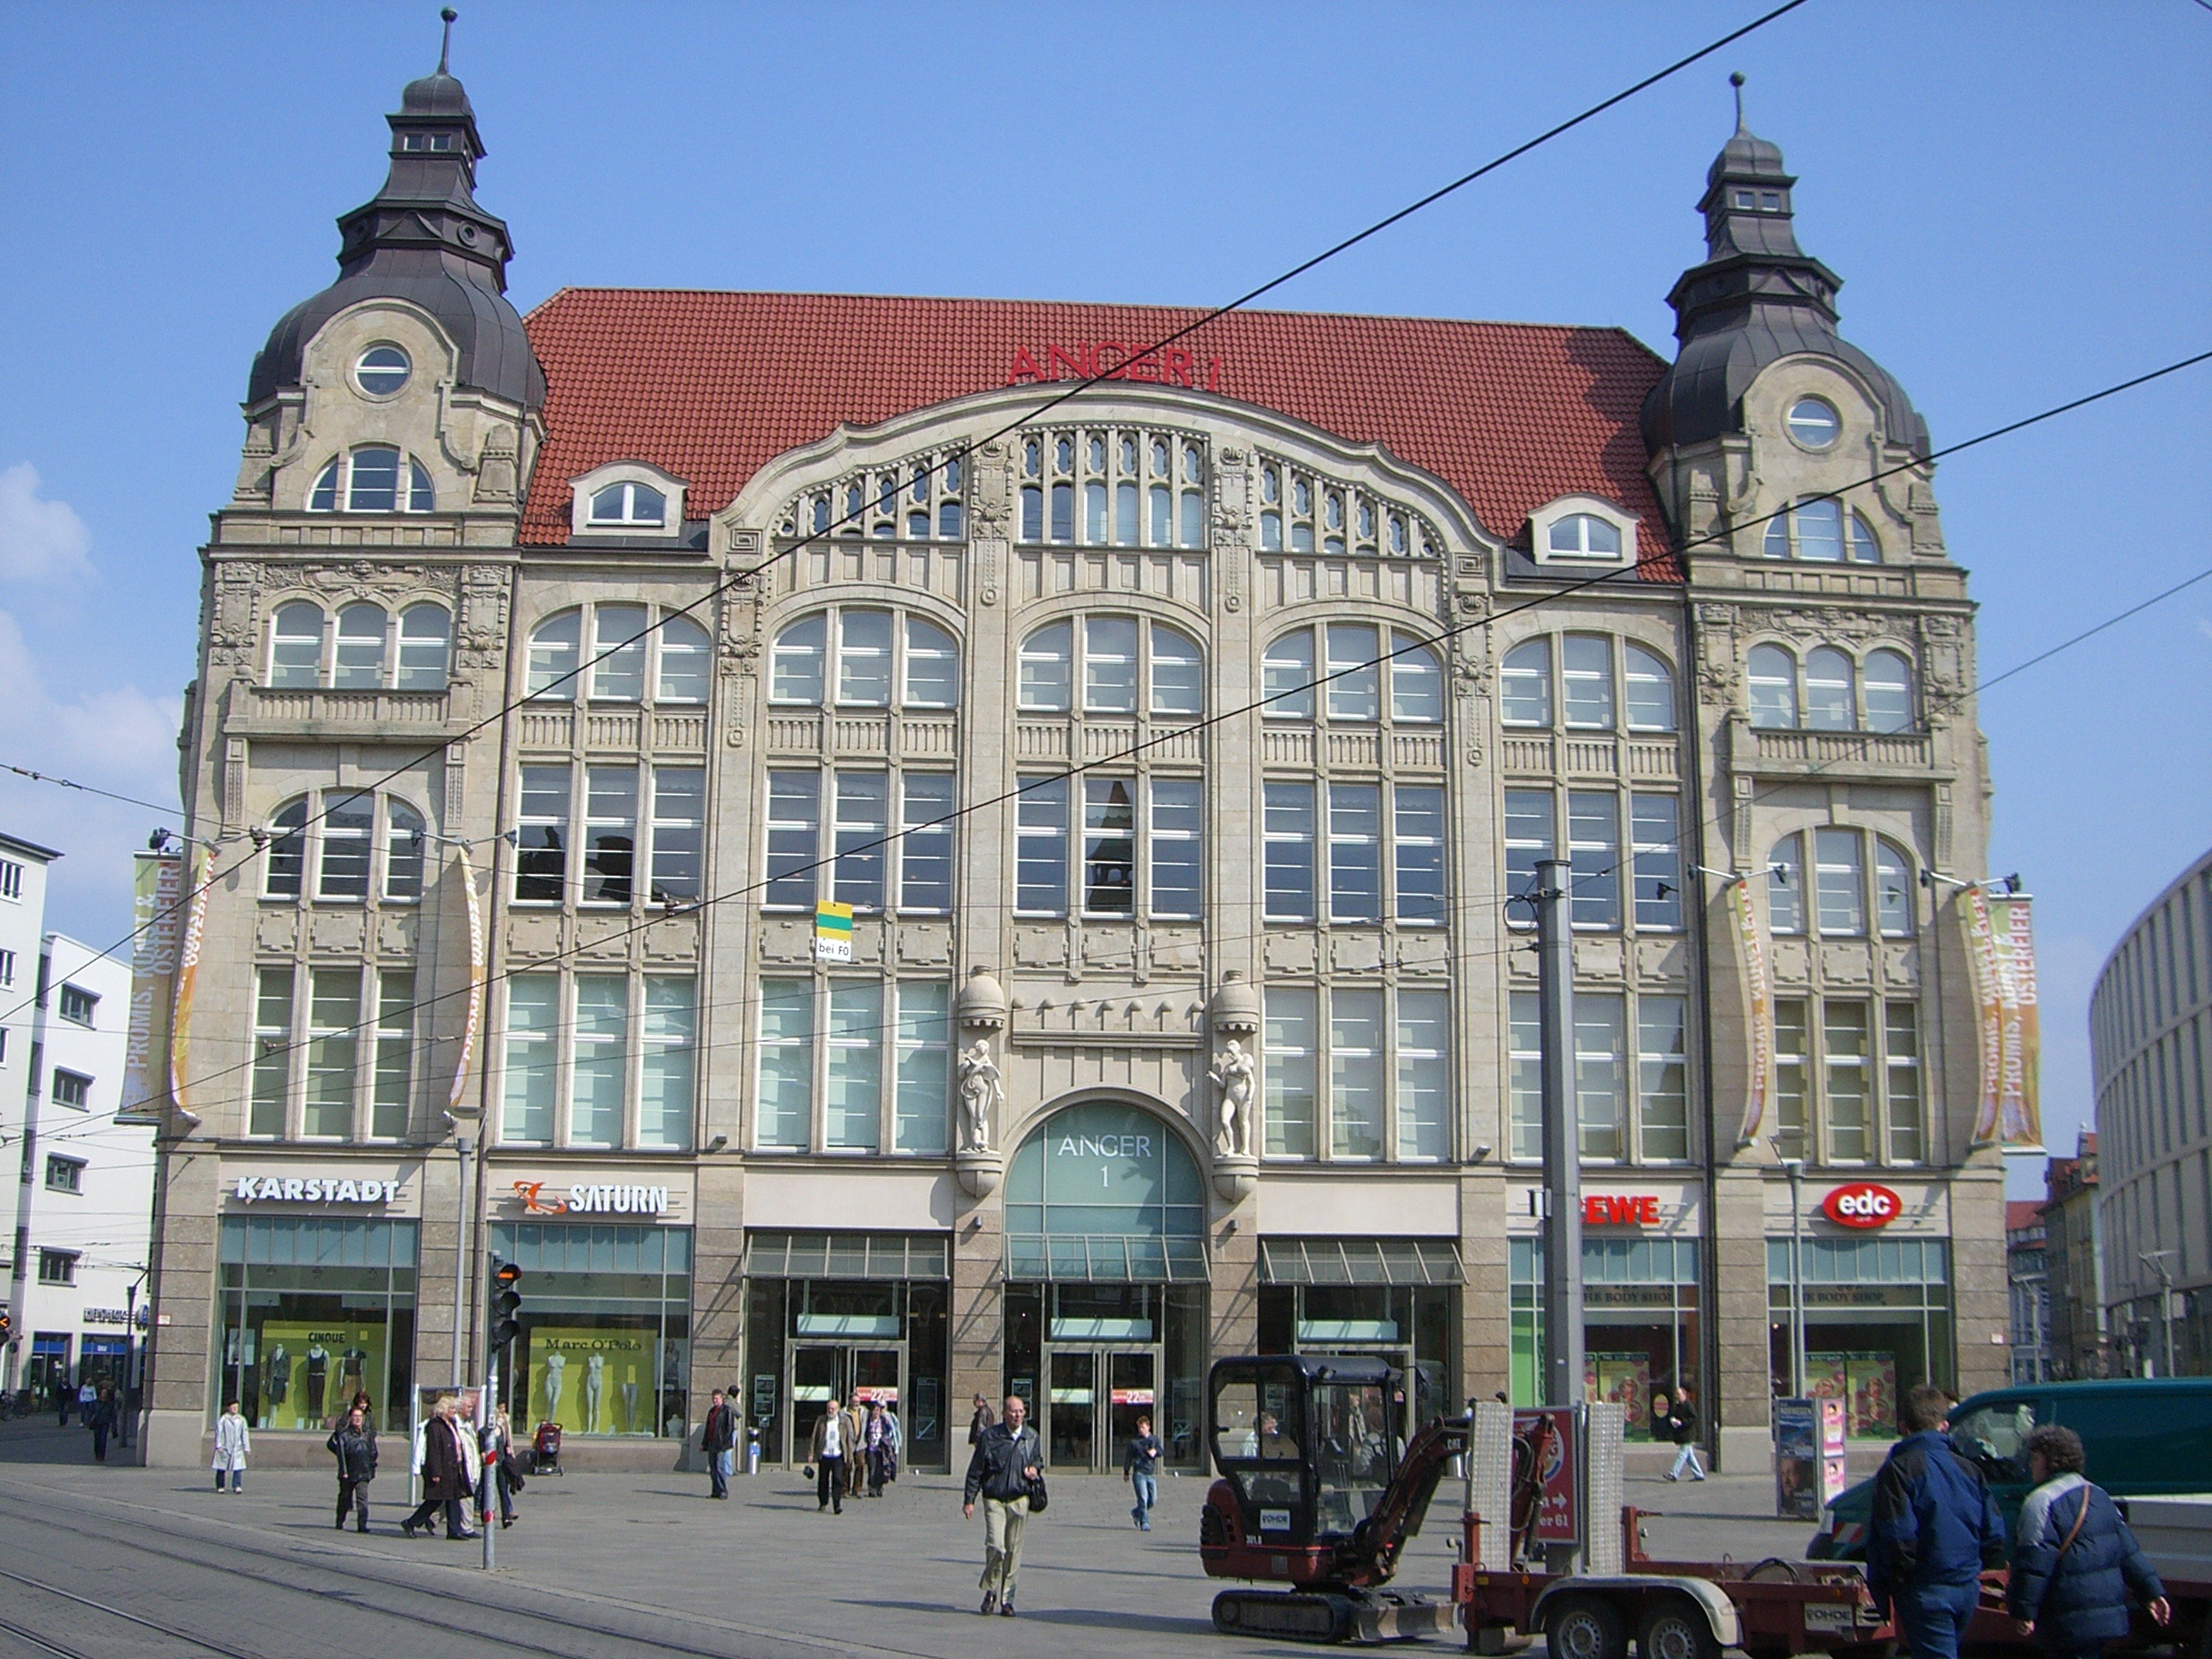
architecture, town, building, city, cityscape, downtown, plaza, landmark, facade, old town, town square, historically, metropolis, erfurt, neighbourhood, bahnhofplatz, urban area, human settlement, metropolitan area